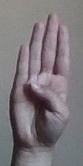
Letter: kaaf